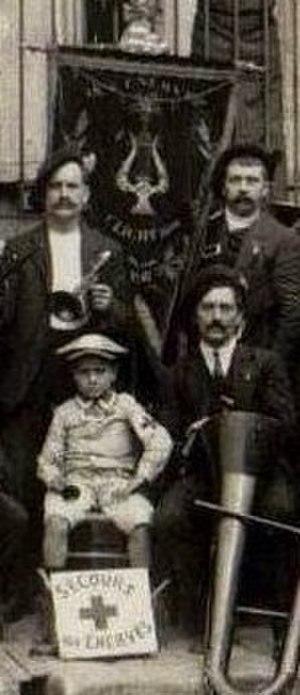
Le Secours aux énervés, figure comique d'un concours de bigophones aux Lilas en mai 1912.
Le bigophone ou bigotphone est un instrument de musique carnavalesque, d'aspect décoratif, très bruyant, populaire, bon marché et facile à fabriquer.